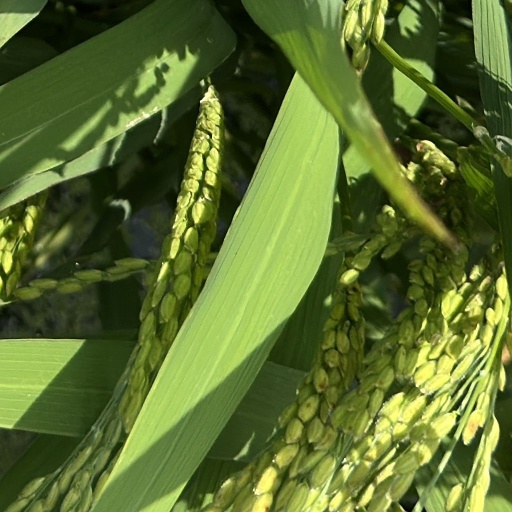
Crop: rice